Parma Calcio 1913

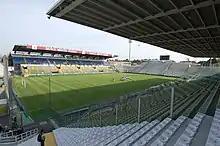
A view of a football pitch and the stands surrounding it from the view of one corner.

Parma initially had no permanent home and used the "Piazza d'Armi", where two wooden posts constituted the frame of each goal. In December 1914, the club began to use land between the Via Emilia, the Eridania refinery and the Ferraguti factory, but it was sold, so the club returned to the "Piazza d'Armi" before transferring to the "Tre Pioppi", the first fenced-off pitch in the city. Parma moved into the Stadio Ennio Tardini in 1923 and remains there today, although the stadium saw drastic change from the vision of Ennio Tardini, under whose auspices the stadium was to be built, but who died before completion of the venue. Much of the renovation took place after the club's first promotion to Serie A at the start of the 1990s.